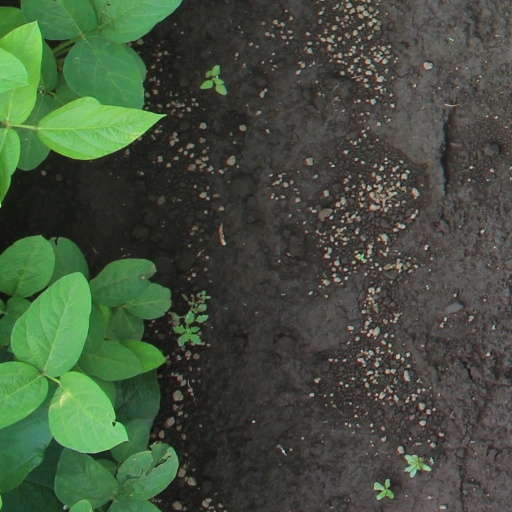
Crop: soybean